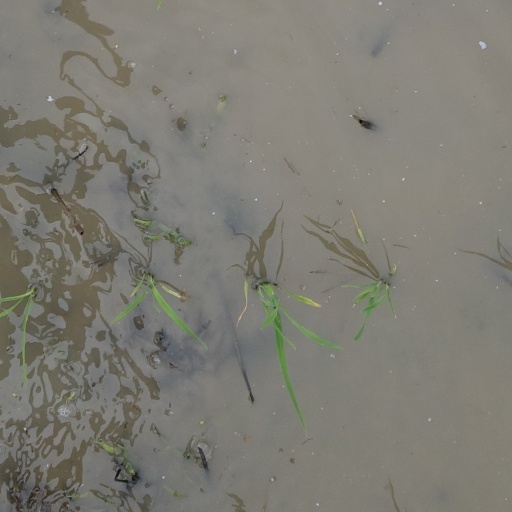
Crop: rice